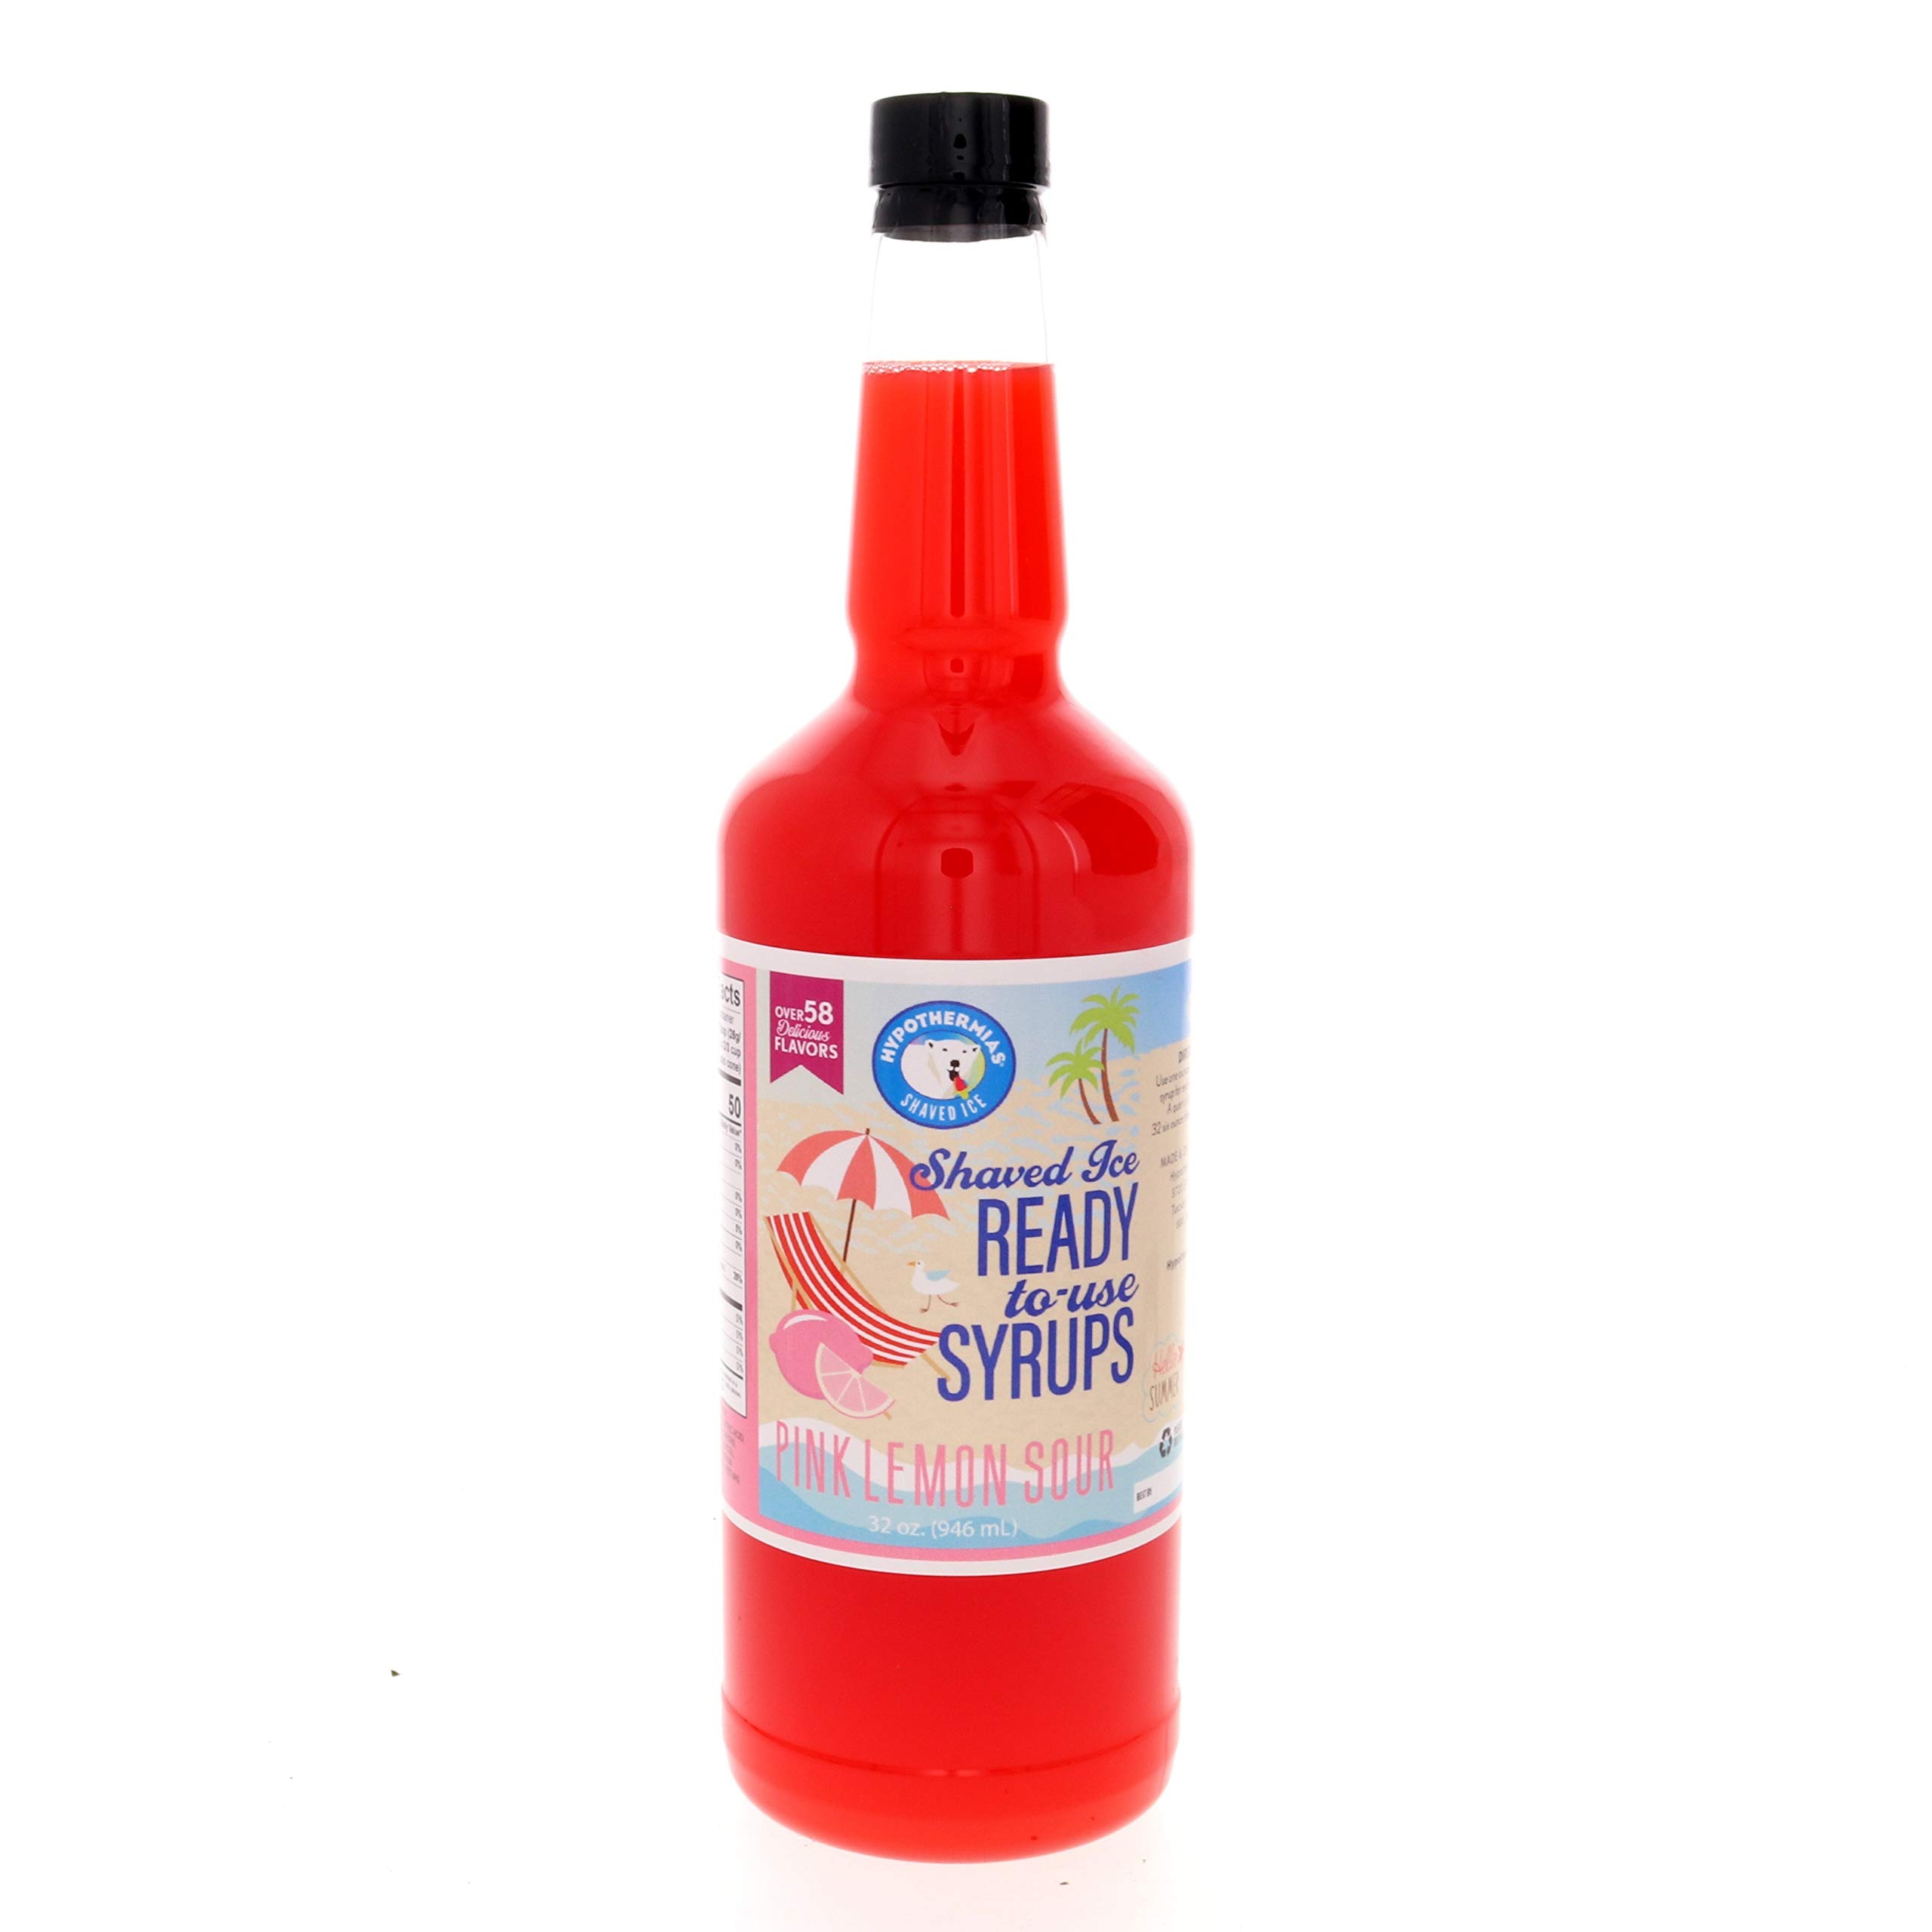
Item Name: Hypothermias Shaved Ice & Snow Cone Syrup - BPA-Free Plastic Bottle Quart (32 Fl. Oz) - Pink Lemon Sour - Non-GMO 100% Pure Cane Sugar, Ready to Use
Bullet Point 1: Quart of delicious Pink Lemon Sour flavored syrup; 32 fluid ounces ready to use syrup for your snow cone machine, pour directly over ice or into beverage
Bullet Point 2: Gourmet shaved ice and snow cone syrup; crafted in small batches using only the best ingredients, such as non-GMO 100% pure cane sugar and no corn syrup
Bullet Point 3: Eco-friendly; our drink flavoring syrup comes in a recyclable, BPA-free plastic bottle
Bullet Point 4: A flavor syrup for so much more than Hawaiian 🍧 snocones; use as coffee syrup, soda flavoring, slushie and ice pop, raspado, piragua, baked goods, smoothie, cocktail syrup, water flavor
Bullet Point 5: Excellence in every sip; superior flavoring syrup made in Tucson, Arizona, USA, a UNESCO Creative City of Gastronomy, by a family-owned small business
Bullet Point 6: Caffeine Free
Product Description: Hypothermias Banana Ready-to-Use Quart of Shaved Ice and Snow Cone Syrup is your go-to solution for creating delicious frozen treats at home or for your business. This quart-sized bottle contains approximately 32 fluid ounces of premium shaved ice syrup, meticulously crafted to deliver exceptional flavor with every pour. Crafted with precision and care, our premium syrup is formulated to upgrade your snowcone and shaved ice to gourmet levels. Made from non-GMO, 100% pure cane sugar and reverse osmosis water, our snow cone flavors syrup boasts a rich taste profile with absolutely no corn syrup. Made from only quality ingredients, you can trust that you're getting the best snow cone and shaved ice syrup every time. Each bottle is designed for convenient use, requiring no mixing or diluting. Simply pour over freshly shaved ice and enjoy the burst of sweetness in every bite. The quart-sized bottle ensures you have plenty on hand to satisfy your cravings or serve a crowd. But the versatility of our flavored syrup doesn't stop there. Explore endless culinary possibilities by incorporating it into baked goods, smoothies, cocktails, mocktails, slushees, or use it to flavor your water or soda. With robust flavor characteristics and smooth consistency, our snowcone syrup flavors add a delicious touch to any recipe or beverage. For optimal freshness, store the syrup in a cool, dry place away from direct sunlight. With proper care, our flavoring syrup will maintain its quality and taste for an extended period of up to a year. The expiration date is clearly printed on the bottle. Experience the ultimate indulgence in frozen treats with Hypothermias Ready-to-Use Quart of Shaved Ice and Snow Cone Syrup. Upgrade your culinary creations with our premium syrup today.
Value: 32.0
Unit: Fl Oz

Price: 17.96